Gallery Rifle Shooting

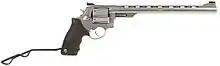
Long barrelled firearms are unique to the UK and are manufactured to comply with firearms legislation. Long barrelled revolvers are part of the gallery rifle and pistol discipline and compete in their own class.

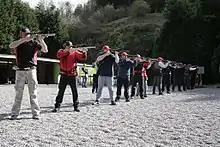
A typical line of competitors shooting a gallery rifle event

A standard set of gallery rifle events exists which have courses of fire and conditions defined in the GR&P Handbook. This allows any club or organisation to run competitions to an international standard. They are essentially broken down into precision style matches and timed matches.